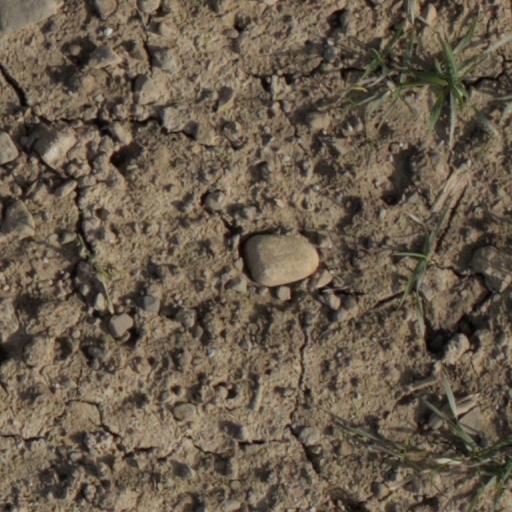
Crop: wheat